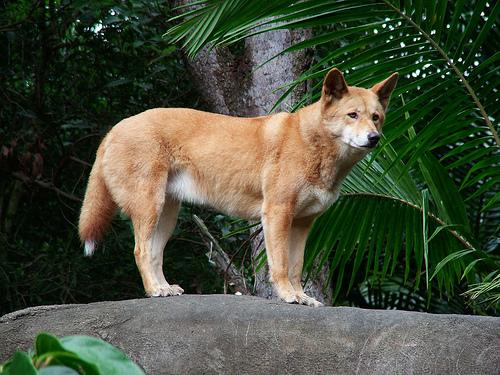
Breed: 217-n000079-dingo